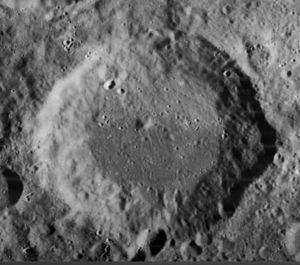
Aliacensis est un cratère d'impact sur la face visible de la Lune. Le nom fut officiellement adopté par l'Union astronomique internationale en 1935, en référence à Pierre d'Ailly.